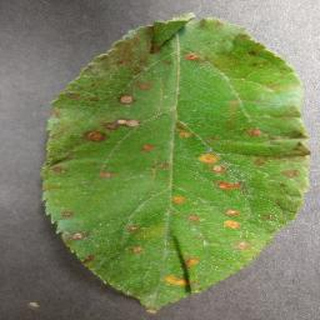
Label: apple_cedar_apple_rust